George (Konissky)

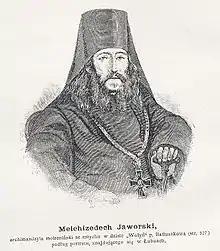
Ihumen Melchizedek (Znaczko-Yavorsky) was a close associate of Bishop George, and after the formation of the Bar Confederation, together with him he called on the Orthodox population of Transdnieprian Ukraine to fight militarily in defense of their religion. Thus, he significantly contributed to the outbreak of Koliivshchyna

In 1762, he traveled to Moscow for the coronation of Catherine II and there, on October 10, delivered a speech of allegiance in which he encouraged the tsarina to defend Orthodoxy in Poland. He addressed a similar speech to her son. Catherine II was not a religious person herself, but she saw the lack of equality for Orthodox in the Republic as a good excuse to intervene in the country's domestic politics. George (Konissky) was sincerely devoted to Russia and completely supported Catherine II's policy in this regard. From Moscow he went to St. Petersburg and remained in that city until 1765, as he feared for his safety and claimed that he did not see what benefit his return to Mogilev could bring. In February 1763, based on documents gathered by the Belarusian bishop and by Kiev's Metropolitanate Arsenius, the Most Holy Synod formulated a petition to the tsarina, once again asking her to come to the defense of Orthodox believers in the Republic.